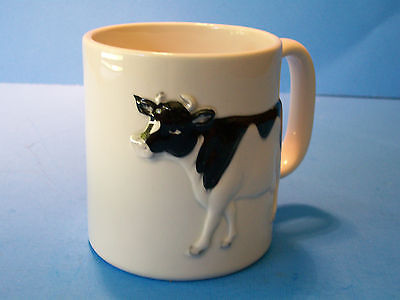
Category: mug